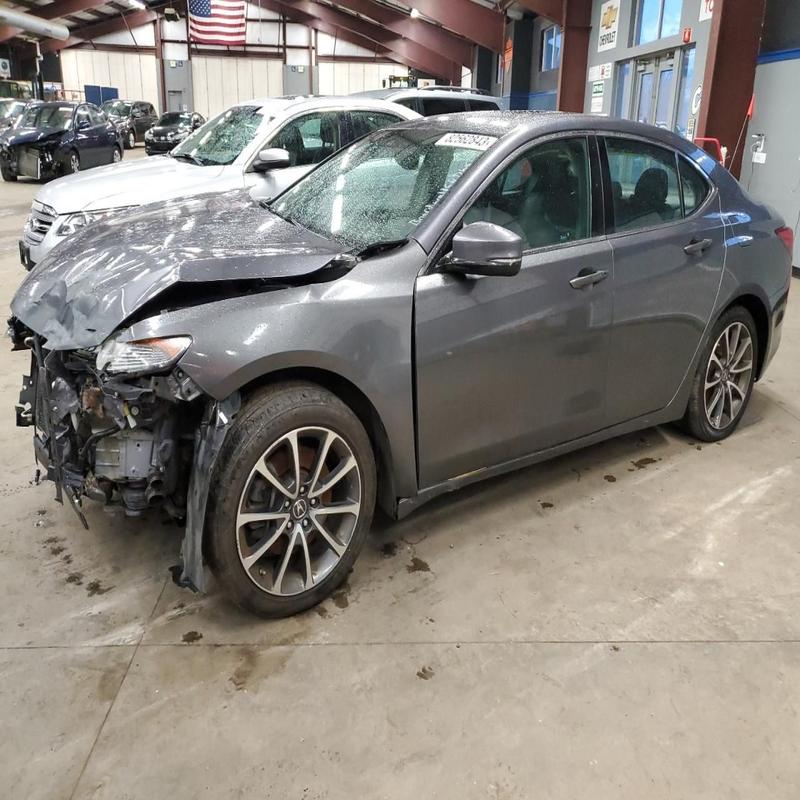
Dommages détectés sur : plaque d'immatriculation avant, pare-choc avant, feu avant gauche, capot, aile avant gauche, porte arrière droite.
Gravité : majeur